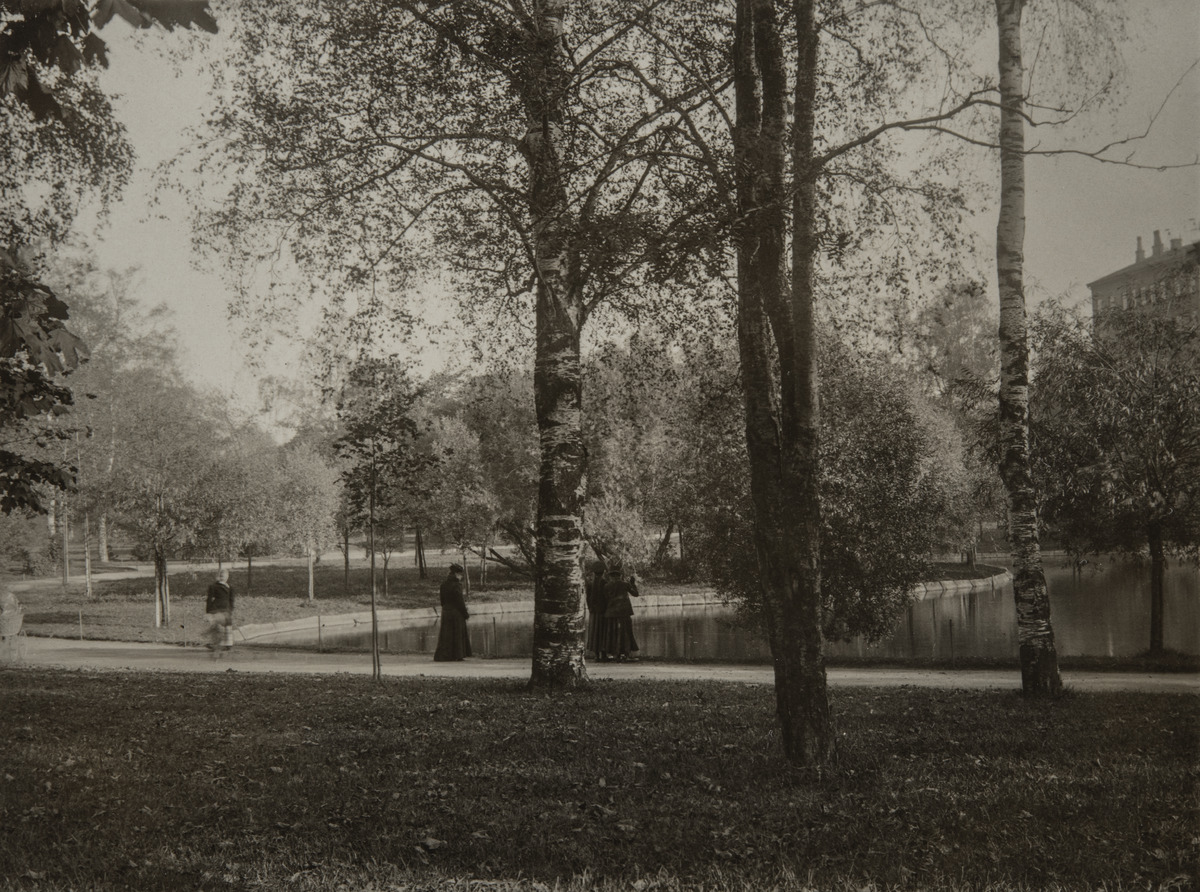
Kaisaniemen joutsenlampi
sisällön kuvaus: Kaisaniemen joutsenlampi. mustavalkoinen
Kuvaaja: Heikel, Esther, valokuvaaja
Ajankohta: kuvausaika 06.10.1902
Paikka: Suomi, Uusimaa, Helsinki, Kluuvi Helsinki, Kaisaniemi
Aiheet: puistot, lammet